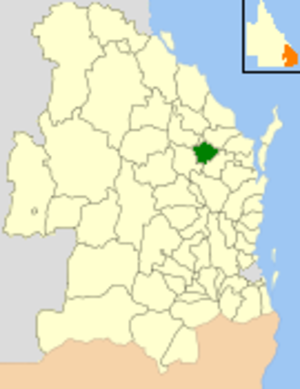
Le comté de Biggenden est une zone d'administration locale au sud-est du Queensland en Australie.